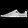
Label: Sneaker